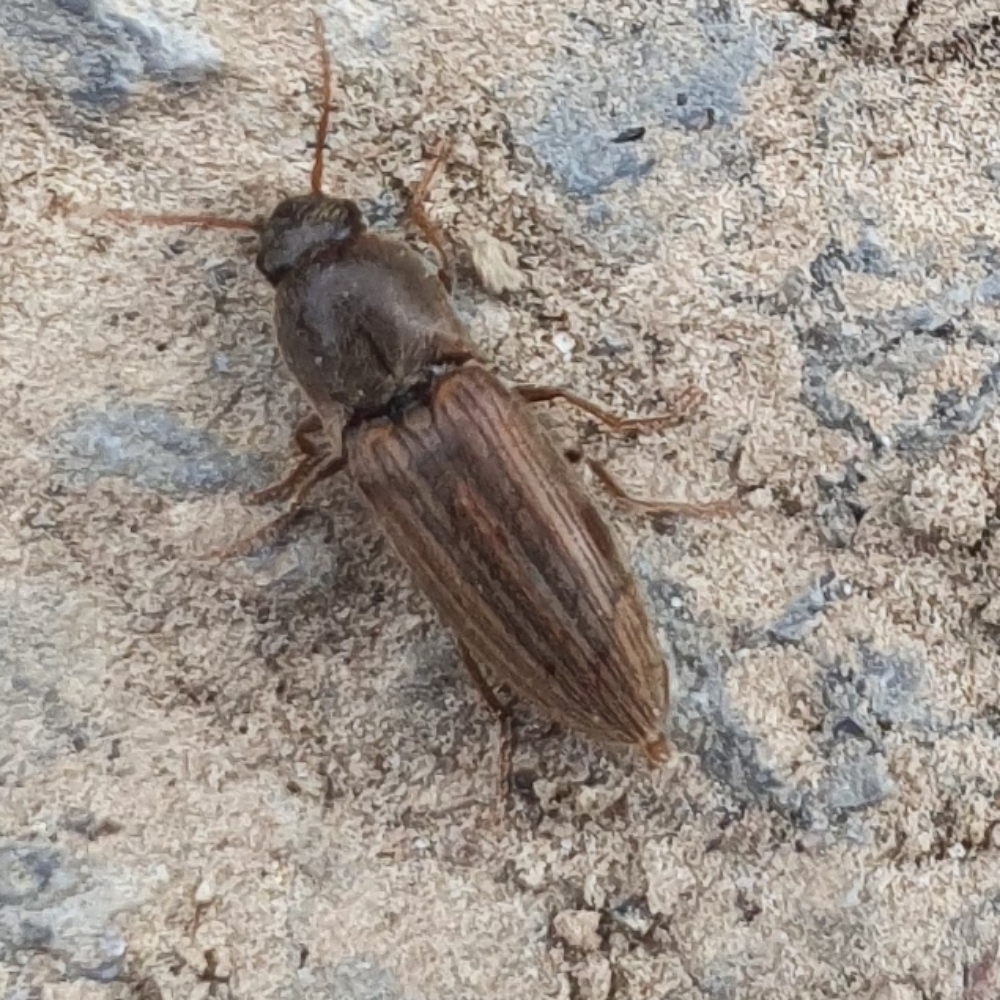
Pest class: clickbeetles_wireworms